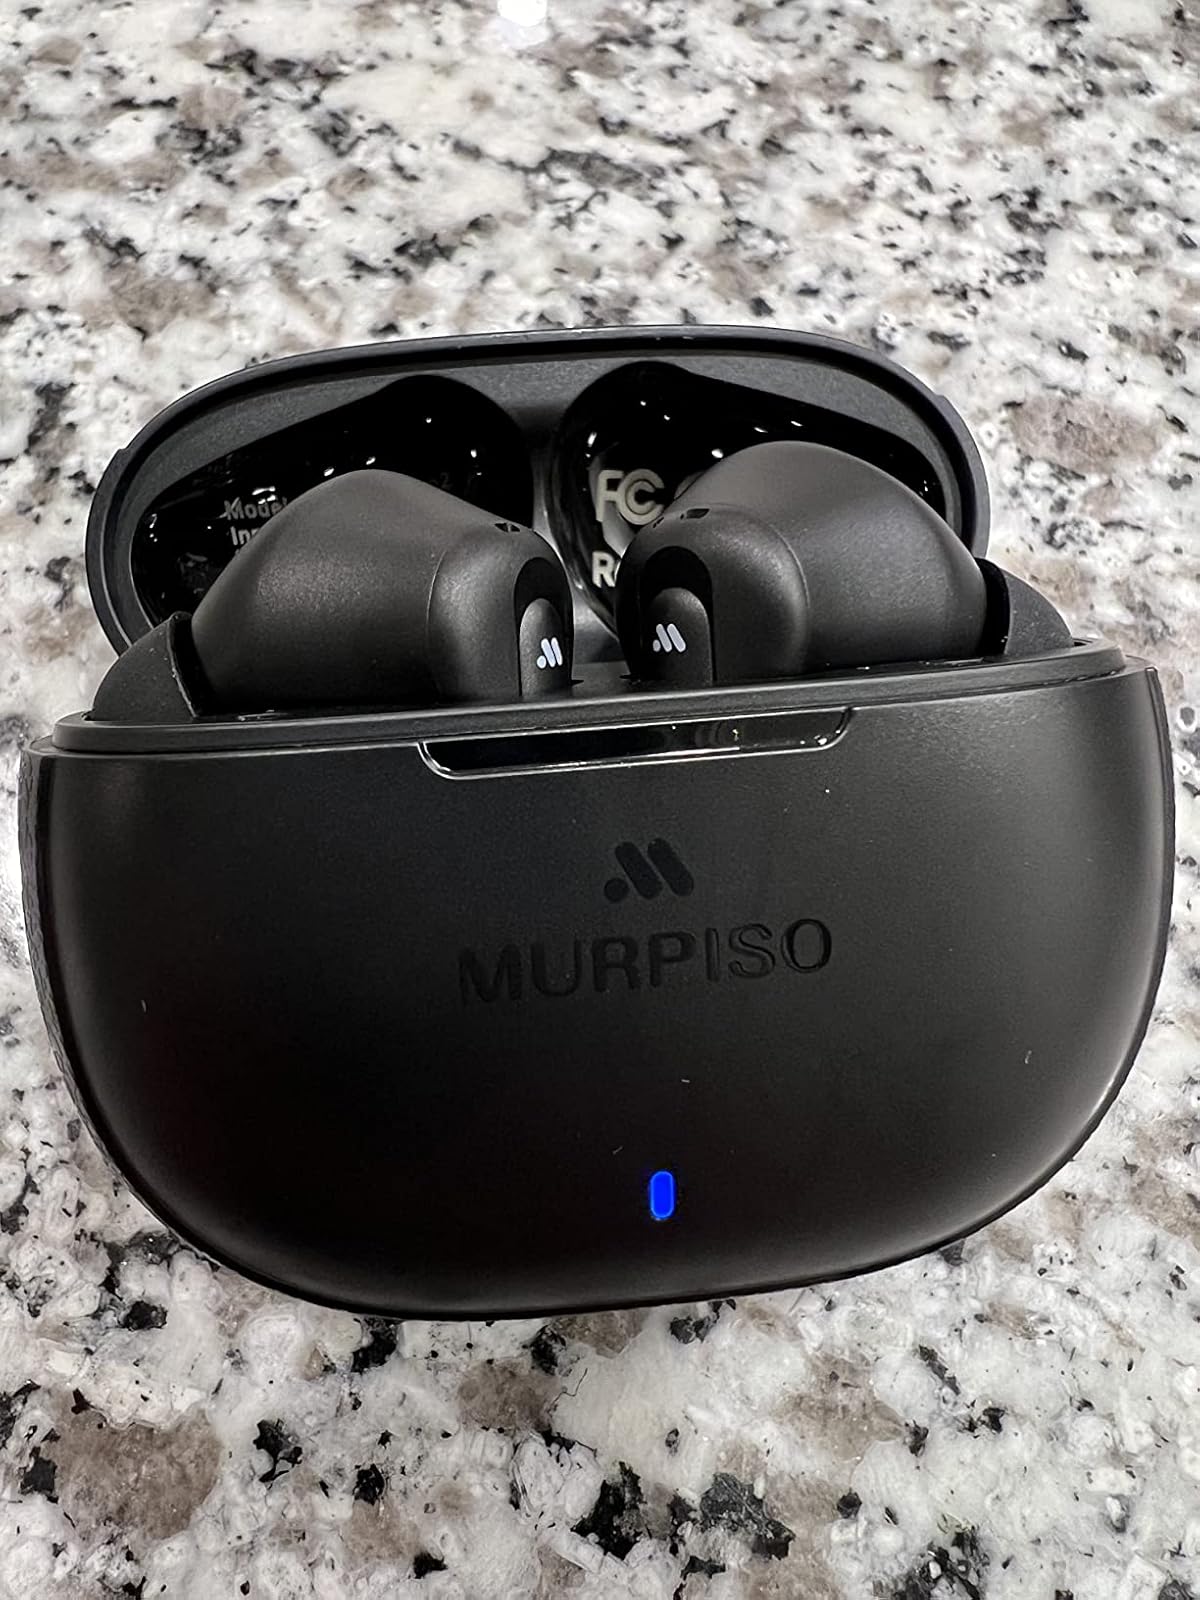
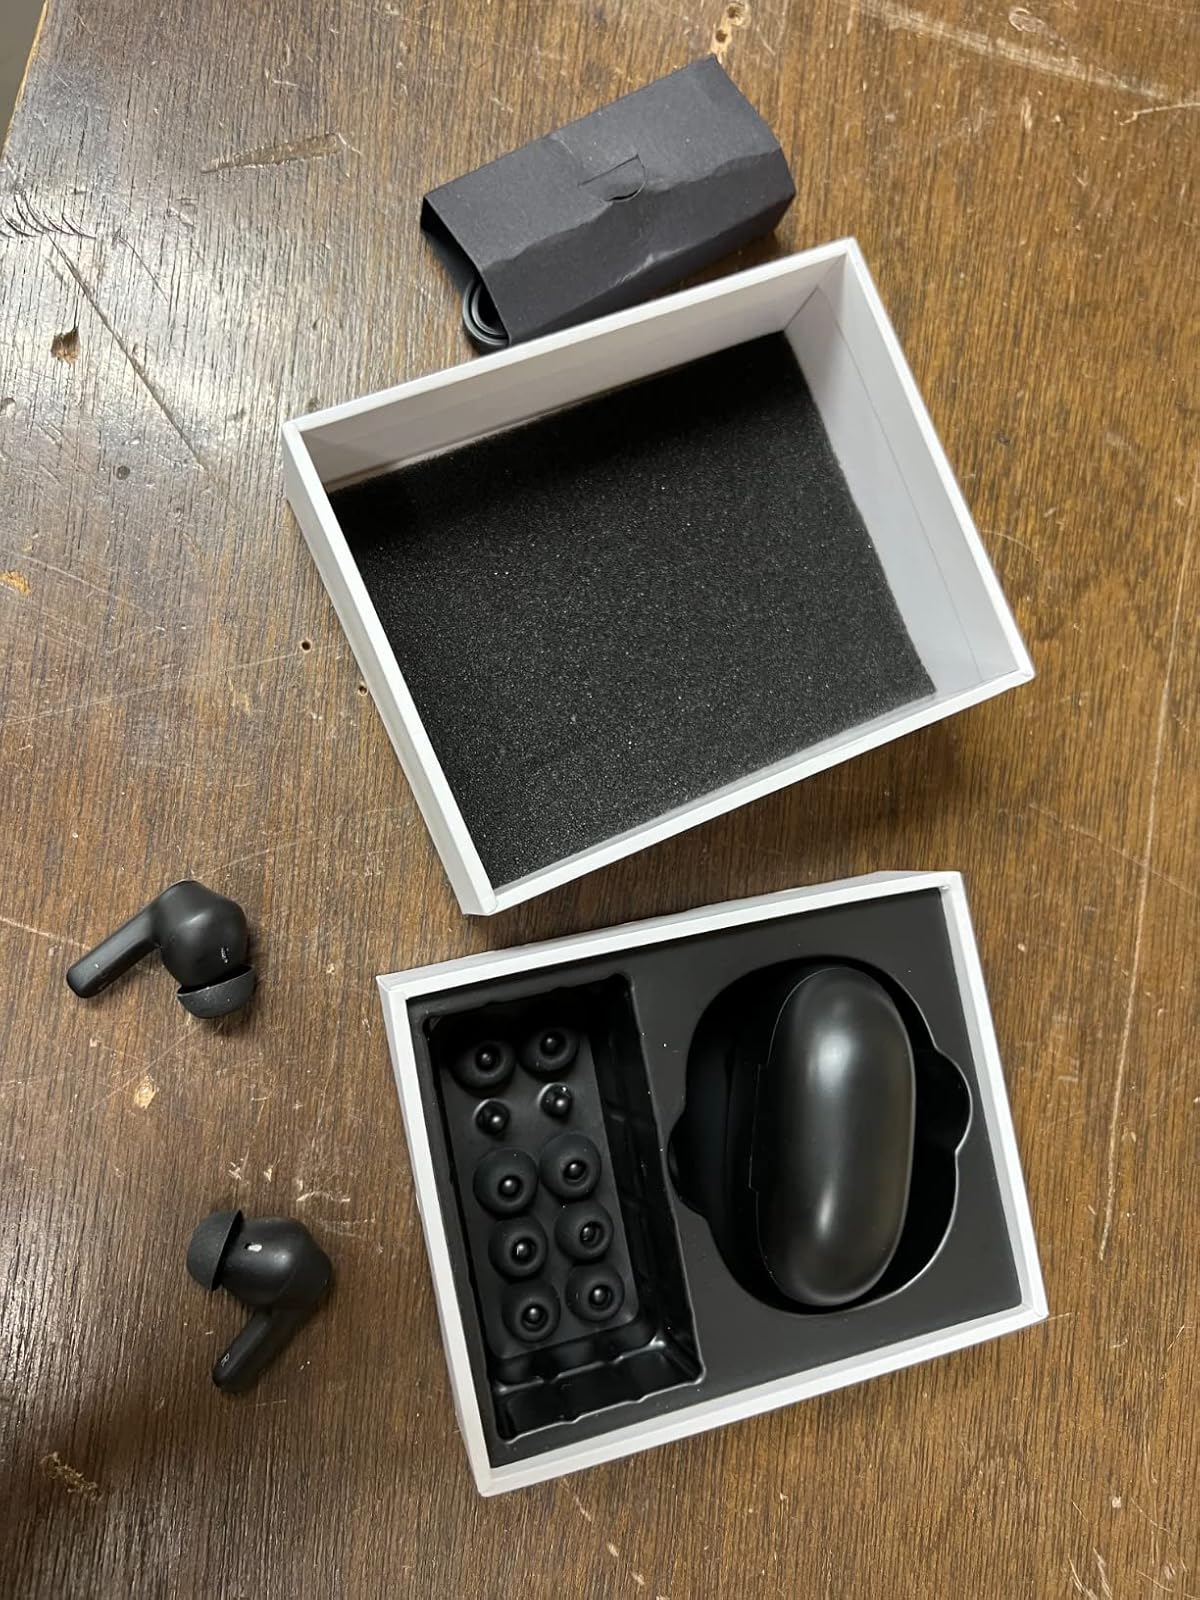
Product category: earbuds
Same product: yes